Hu Lancheng

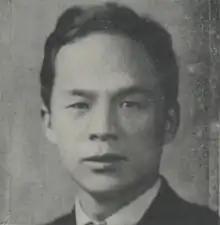

Hu Lancheng (Feb 28, 1906 – July 25, 1981) was a Chinese writer and politician who was denounced as a traitor for serving a propaganda official in the Wang Jingwei regime, the Japanese puppet regime during the Second Sino-Japanese War. He was the first husband of the celebrated novelist Eileen Chang.